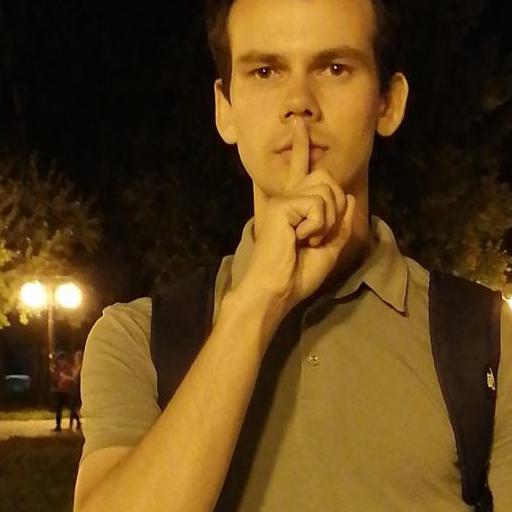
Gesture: mute